Bèze (river)

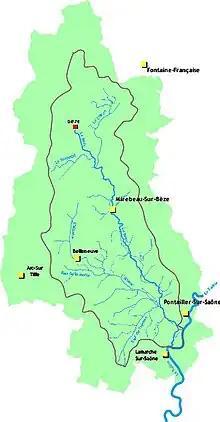
Map of the river basin (green shading).

The Bèze-Albane catchment area has a continental climate exactly the same as that of Dijon.